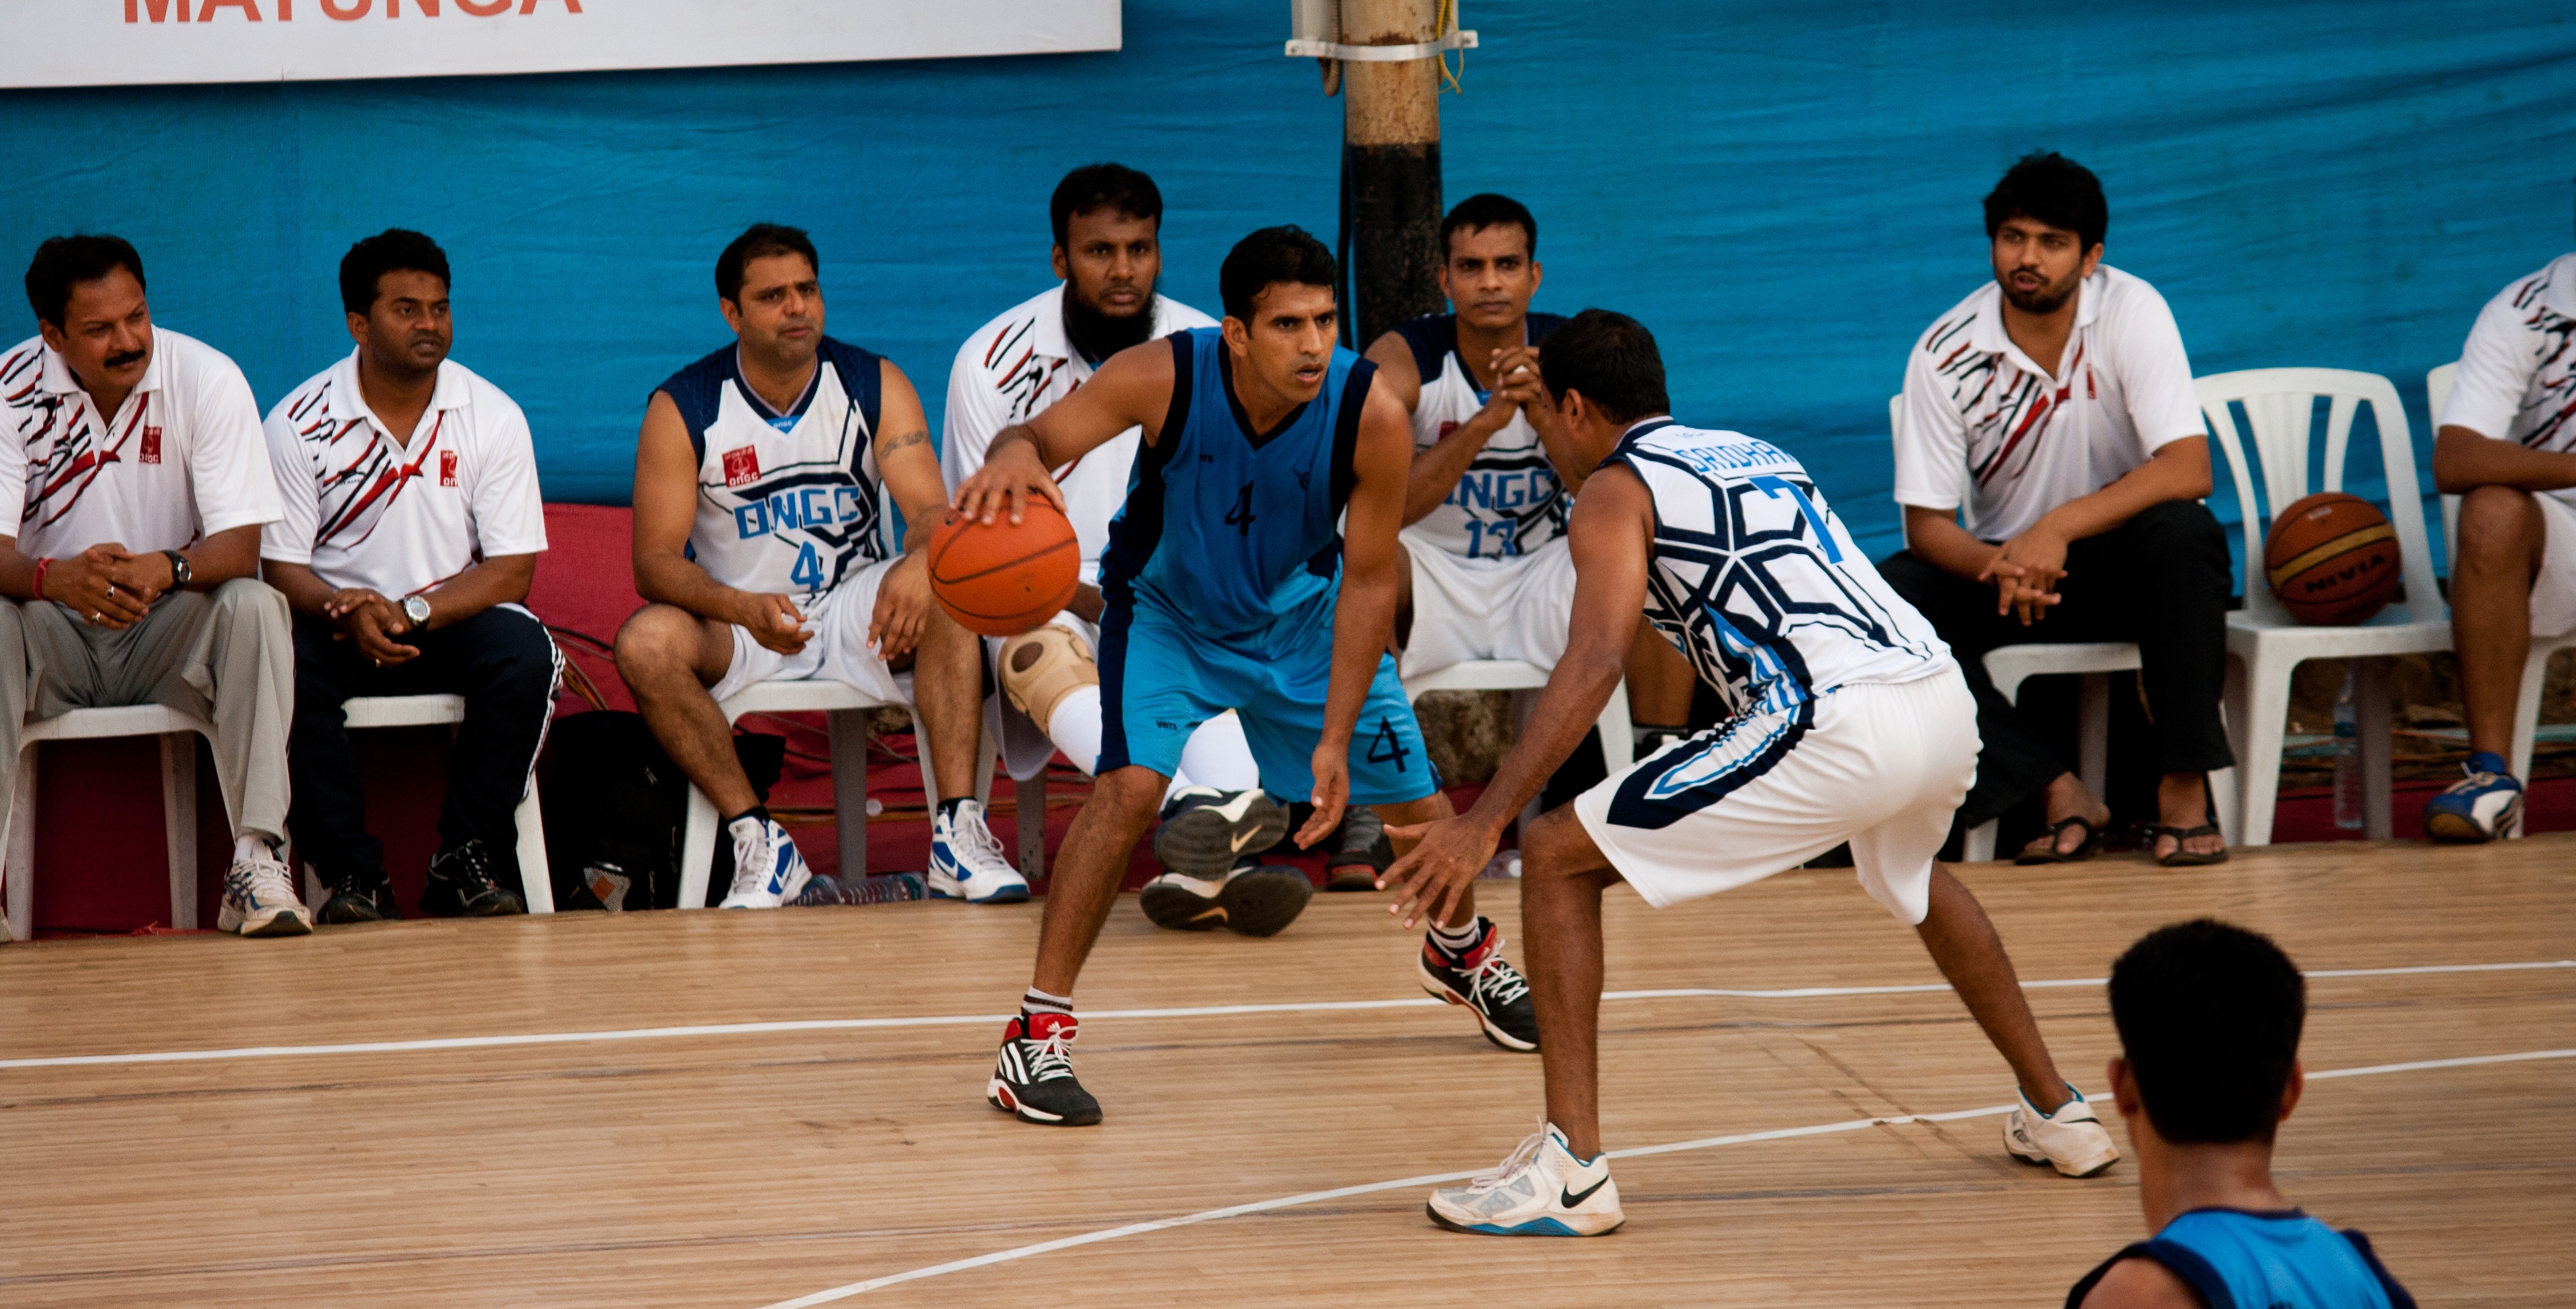
game, play, basketball, action, competition, team, sports, ball, players, tournament, ball game, team sport, basketball player, competition event, basketball moves, bouncing basketball